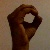
The image shows a hand gesture representing the letter 'O' in Indian Sign Language.